Nat Sakdatorn

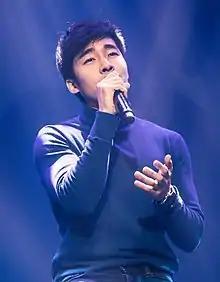

Nat Sakdatorn (born January 24, 1983) is a Thai singer-songwriter, actor, writer and the winner of the 4th season of reality talent show True Visions' "Academy Fantasia".